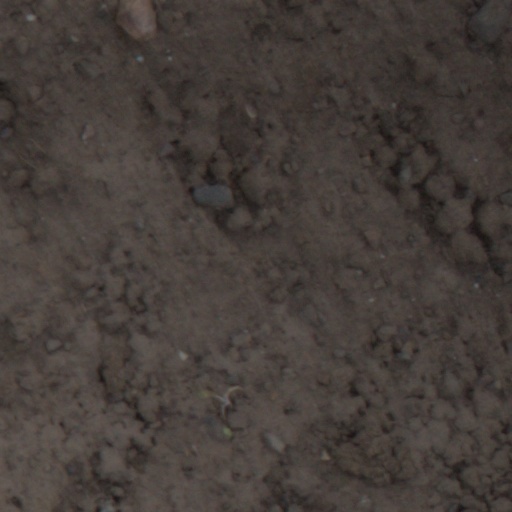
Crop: wheat